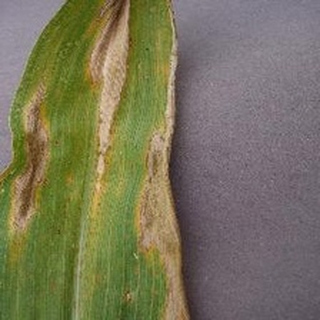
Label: corn_northern_leaf_blight